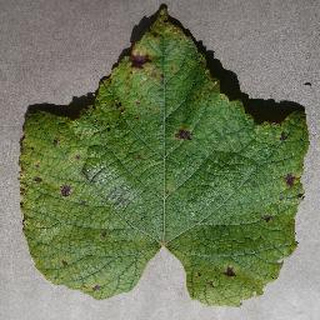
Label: grape_leaf_blight